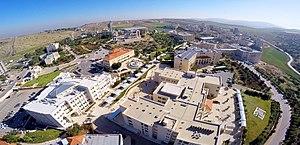
Jenin, Jenin est un documentaire palestinien réalisé en 2002 par Mohammed Bakri, acteur et réalisateur palestinien.